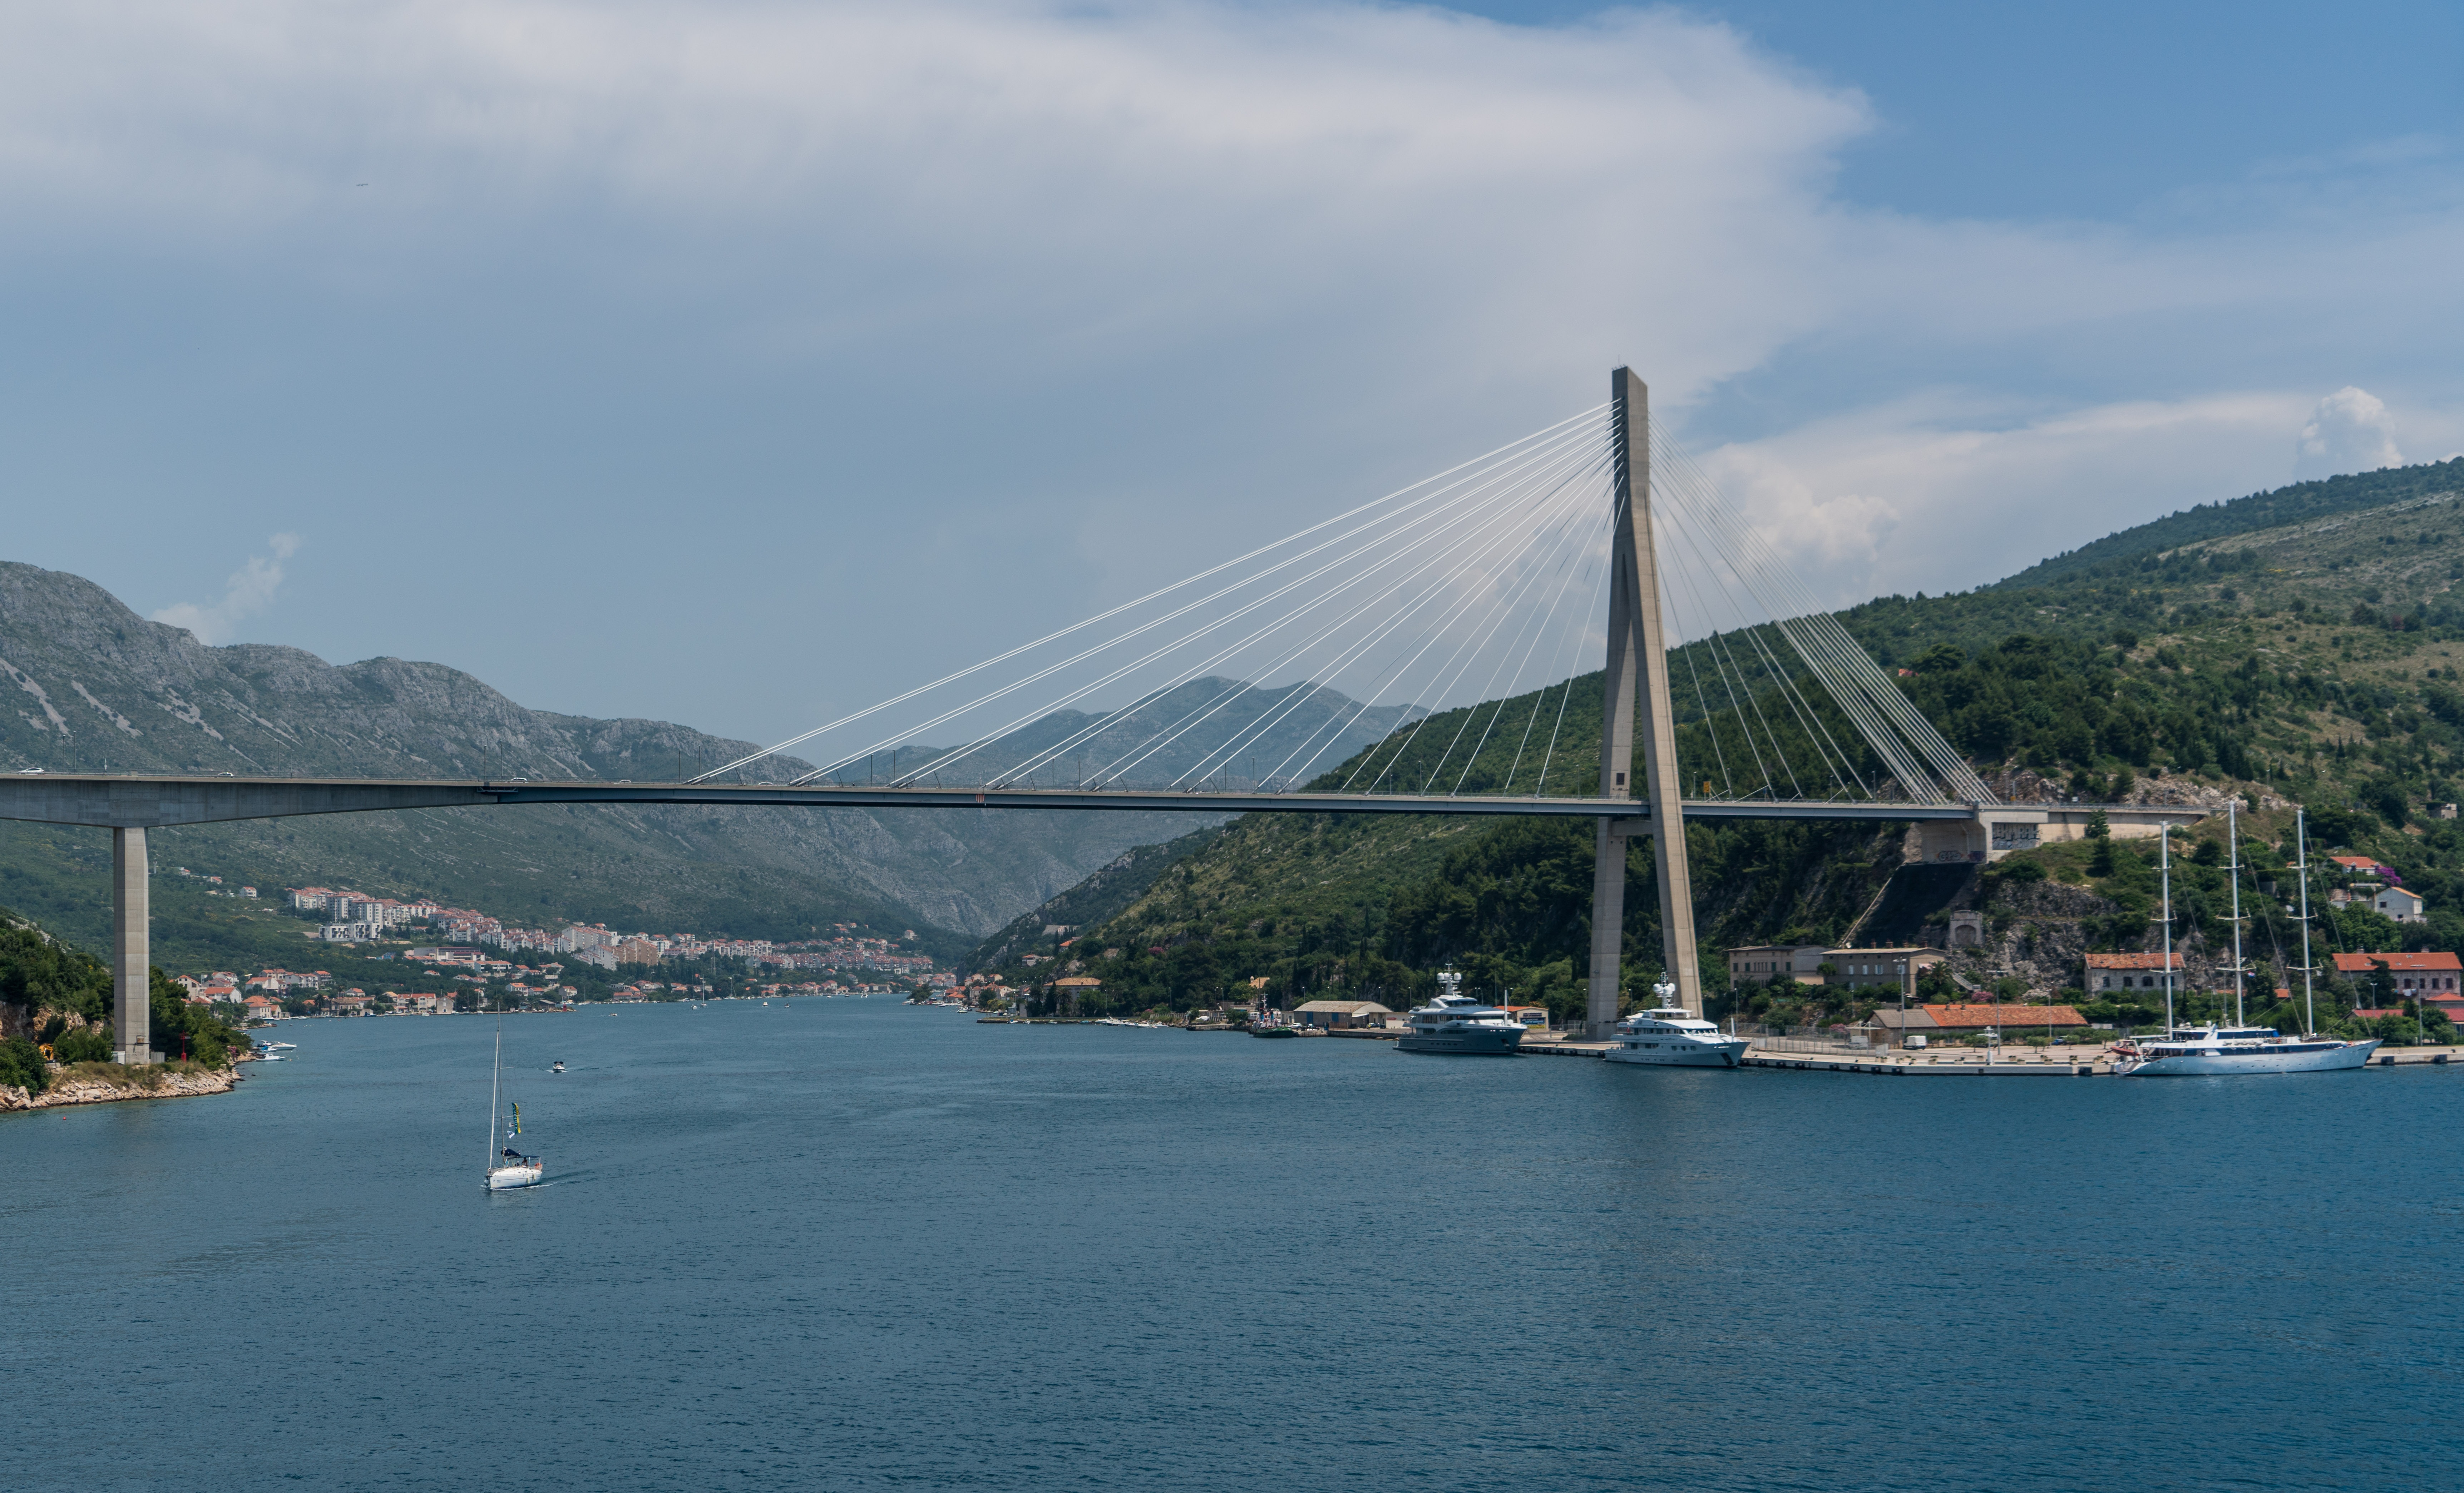
landscape, sea, coast, water, nature, mountain, bridge, skyline, house, lake, town, building, city, river, stone, summer, vacation, tourist, coastline, seaside, europe, mediterranean, vehicle, bay, harbor, blue, fjord, reservoir, historic, colorful, tourism, flowers, croatia, infrastructure, dubrovnik, adriatic, cable stayed bridge, nonbuilding structure